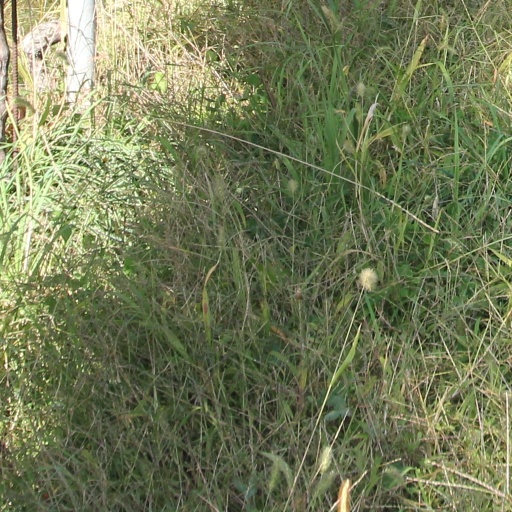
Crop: grape